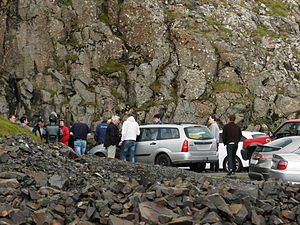
Operation GrindStop 2014 / Hændelsesforløb / August 2014 / Grindebud i Hvalba
Syd for den ensporede tunnel til Hvalba, hvor en bil fra Sea Shepherd overhalede mange biler som stod i kø og ventede på at en bus og andre modkørende biler kom igennem, hvorefter personerne i bilen blev tilbageholdt af almindelige borgere.
Operation GrindStop 2014 var en aktion eller kampagne, som Sea Shepherd Conservation Society førte på Færøerne i perioden juni til oktober 2014 for at forhindre grindedrab. I denne anledning var et stort antal frivillige Sea Shepherd-tilhængere fra hele verden placeret ved alle relevante fjorde, dvs. ved fjorde som af færøske myndigheder er godkendte til slagtning af grindehvaler. Sea Shepherd forventede ved kampagnens start, at ca. 600 frivillige ville skiftes om at opholde sig på Færøerne i perioden. De frivillige holdt øje med, om der skulle komme en flok grindehvaler, og i så fald gjorde de alt hvad de kunne for at forhindre, at grindedrab skulle finde sted.